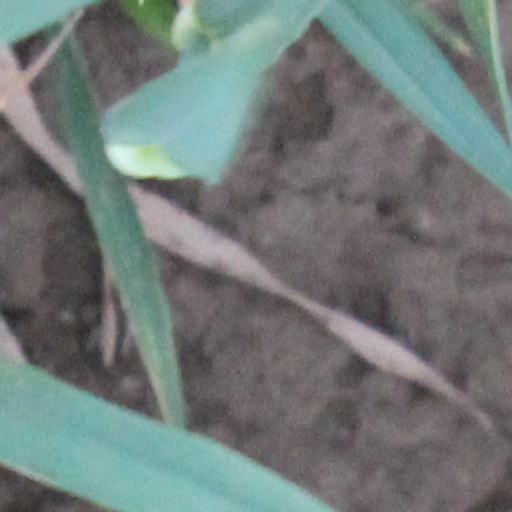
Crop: wheat